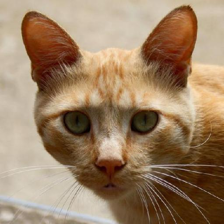
Label: animals